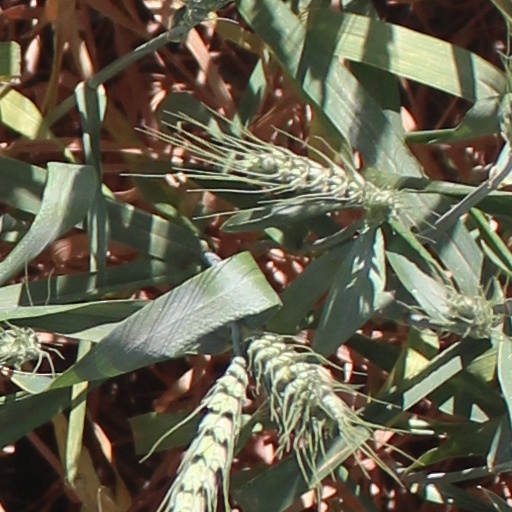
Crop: wheat